Châteauneuf-sur-Charente

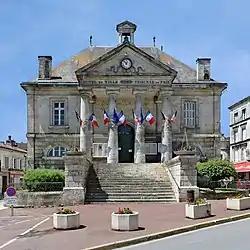
Town hall

Châteauneuf-sur-Charente (literally 'Châteauneuf on Charente') is a commune in Charente, a department in southwestern France. It is the seat of the canton of Charente-Champagne, and part of the Communauté d'agglomération du Grand Cognac.